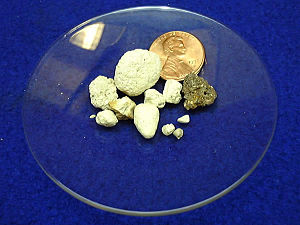
Fosfat
Brudstykker af råfosfat (med et US-éncentsstykke).
Der er få eller ingen kildehenvisninger i denne artikel. Du kan hjælpe ved at angive kilder til de påstande som fremføres i artiklen.